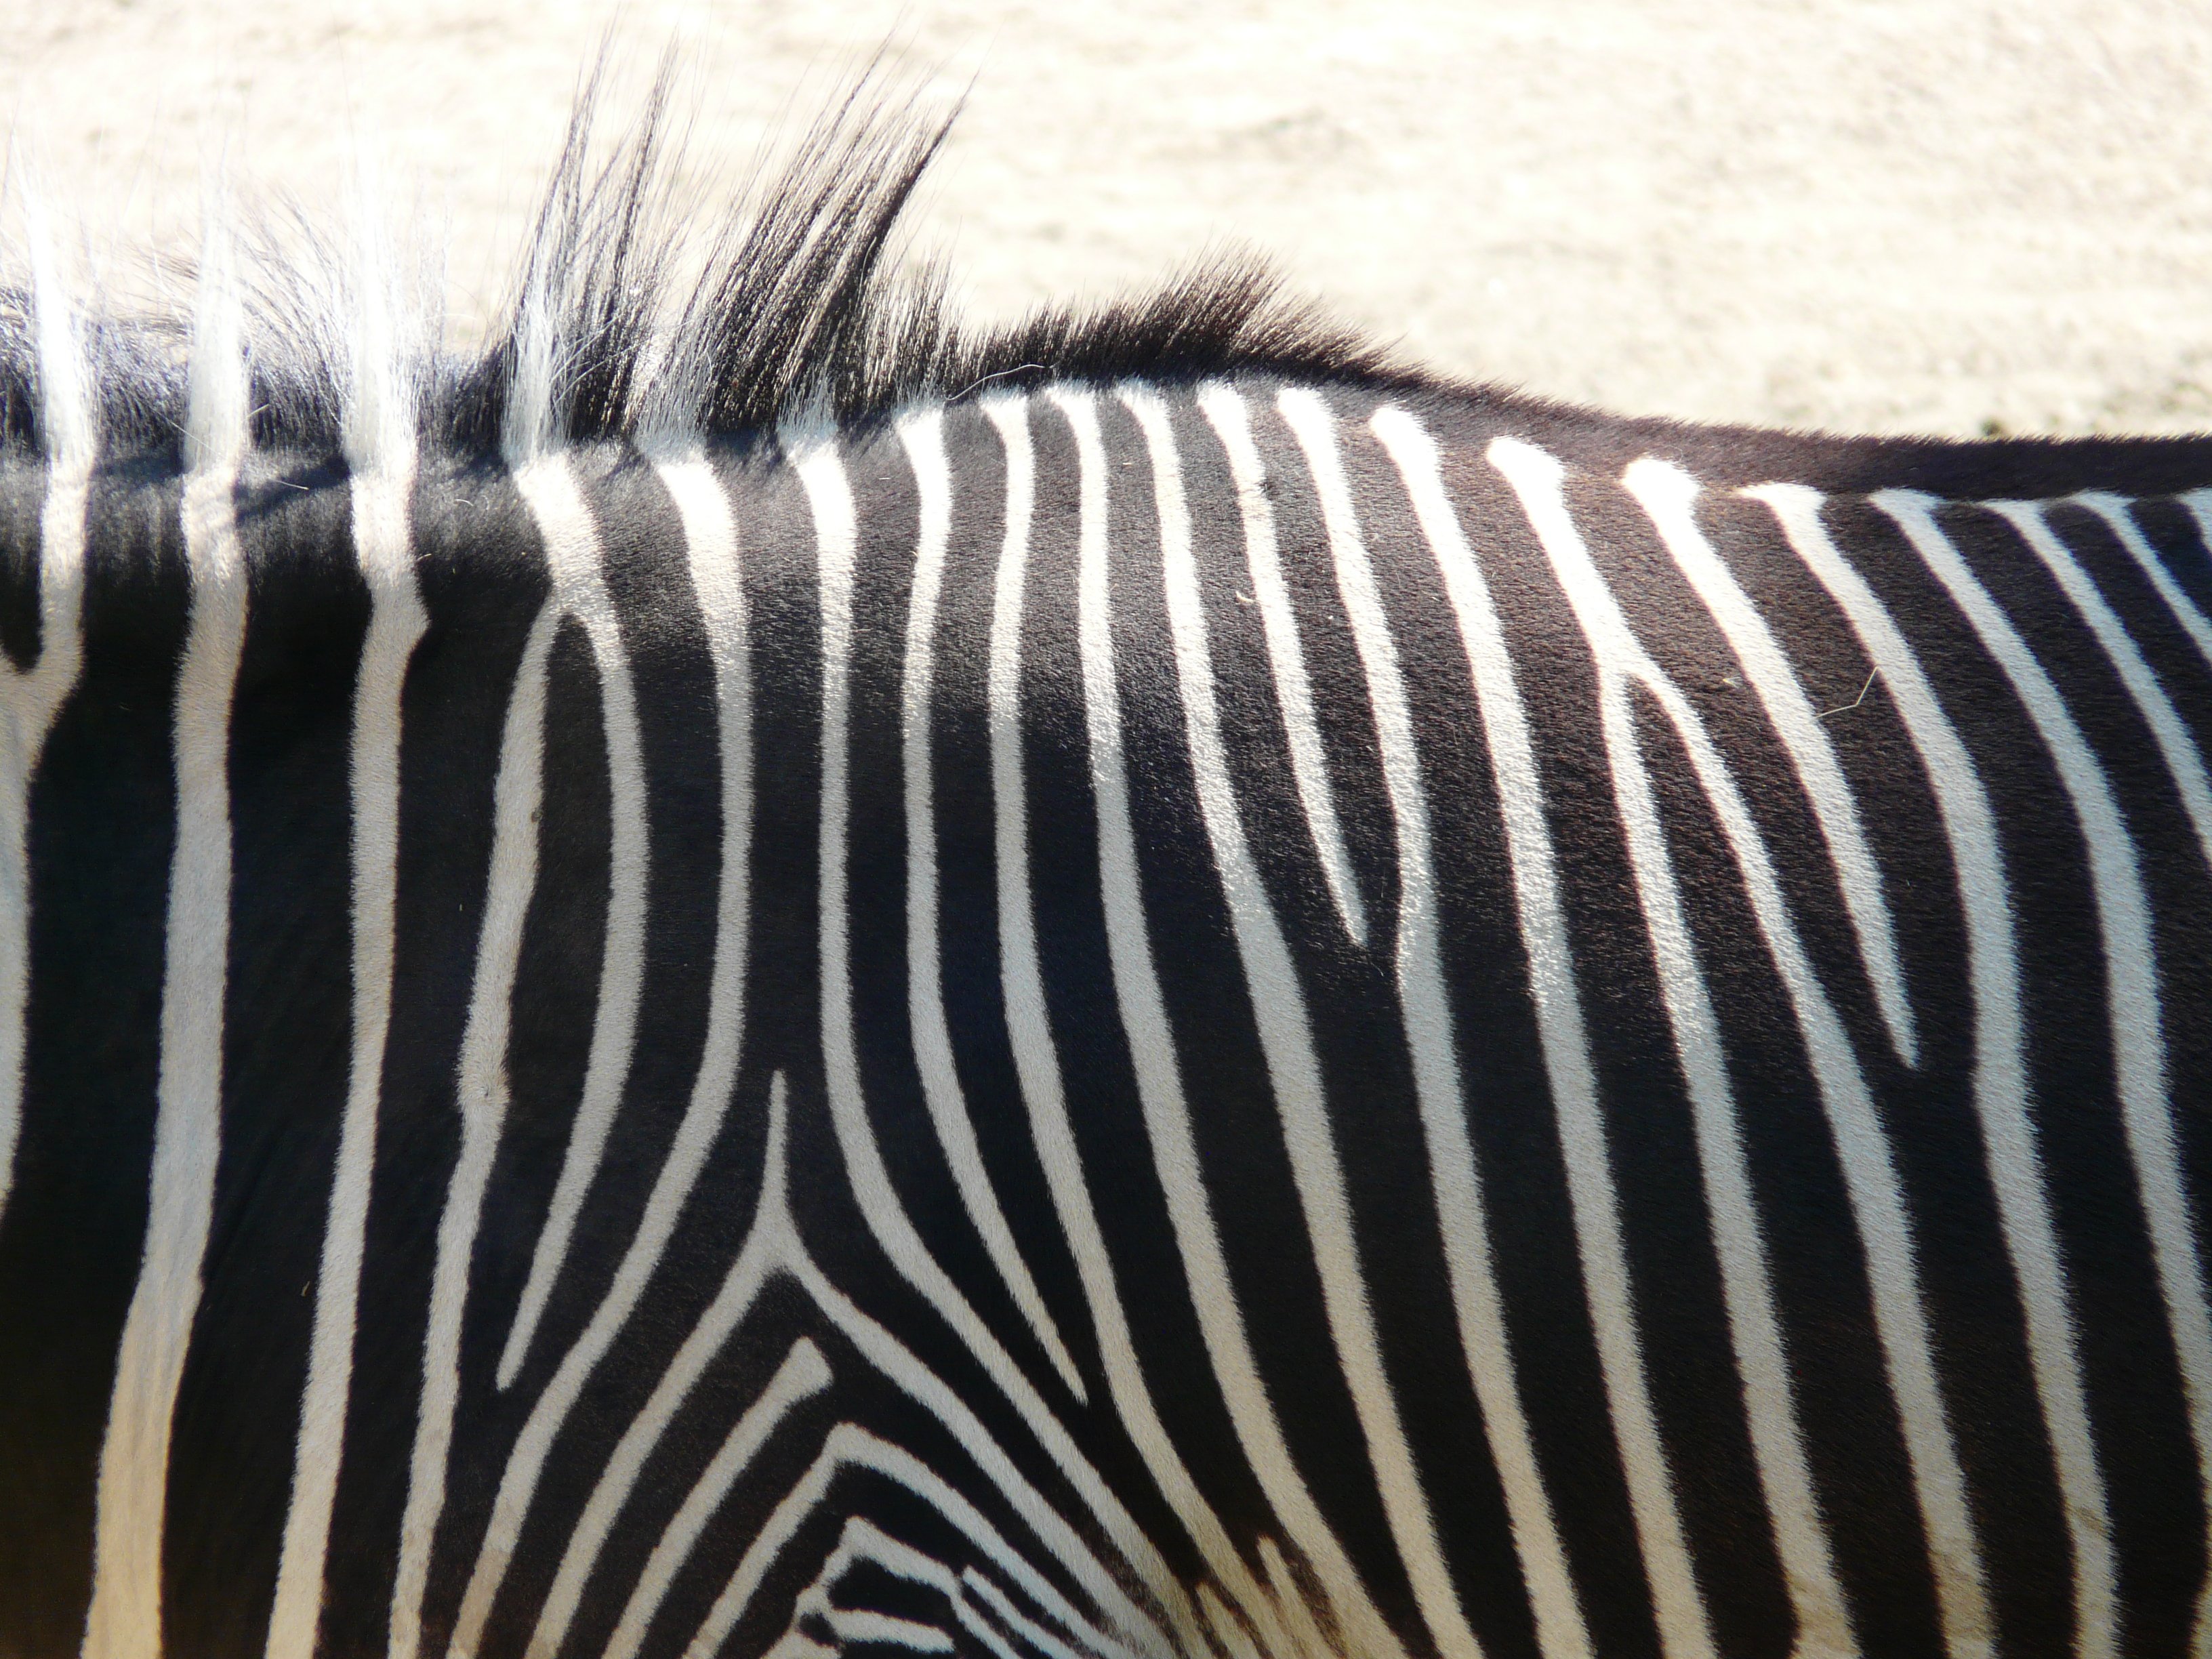
black and white, white, animal, zoo, pattern, africa, mammal, black, zebra, striped, stripes, vertebrate, steppe, perissodactyla, plains zebra, horse like mammal